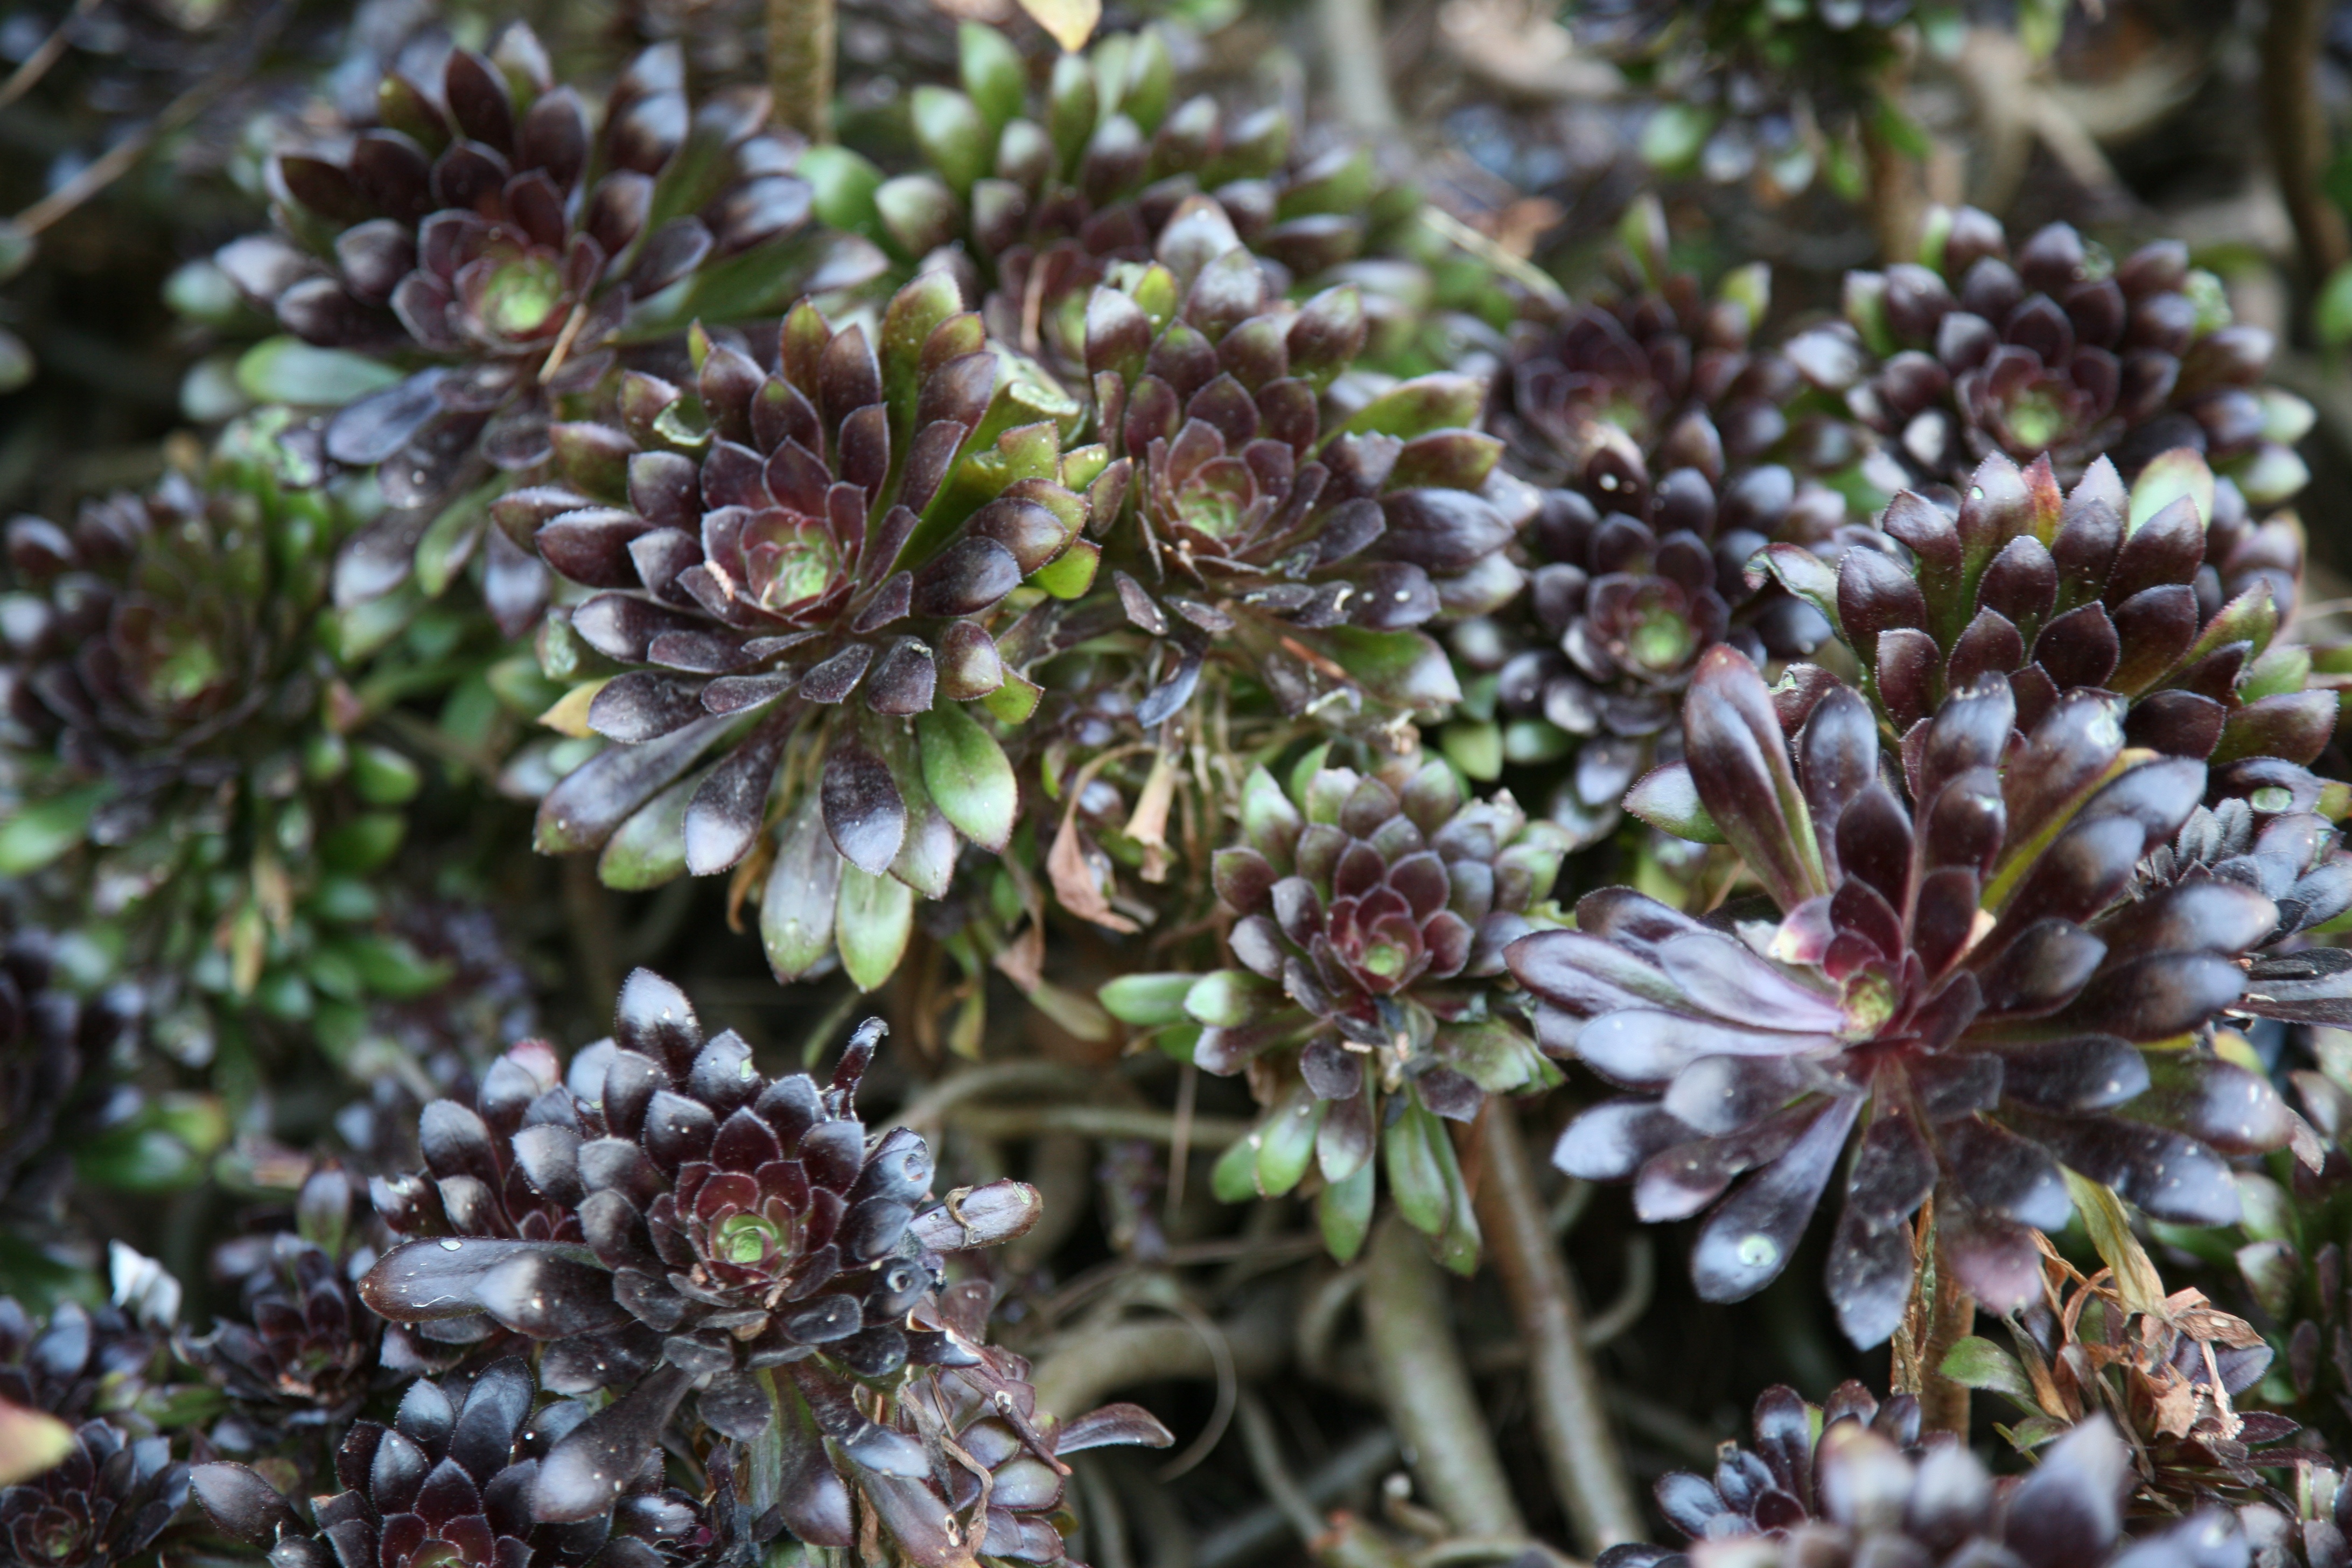
tree, nature, branch, blossom, plant, leaf, flower, spring, produce, botany, succulent, garden, flora, wildflower, spain, espagne, shrub, garten, valencia, jardin, botanica, espanha, botanique, espana, spanien, spagna, spanje, espanya, valence, macro photography, flowering plant, woody plant, land plant